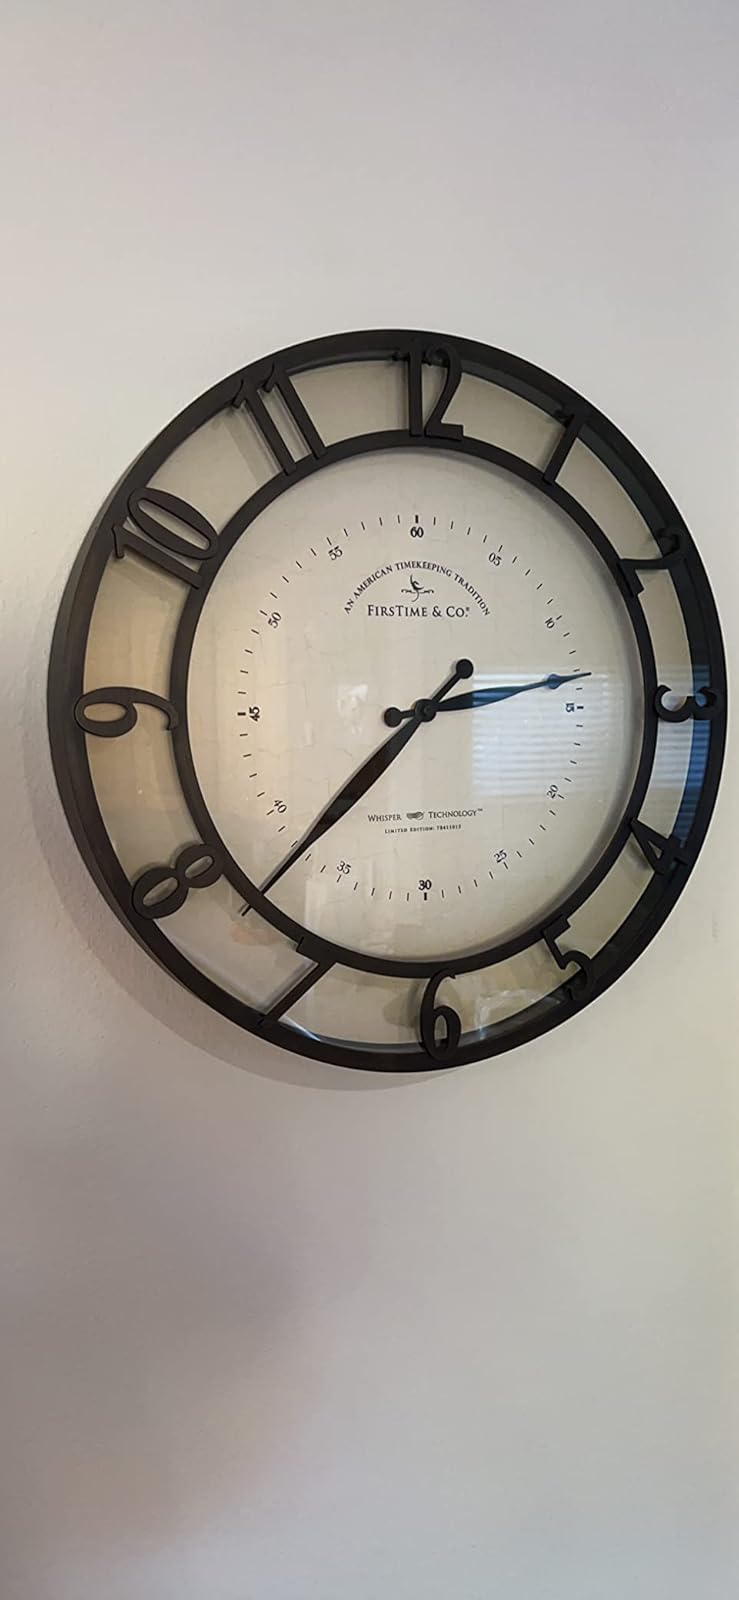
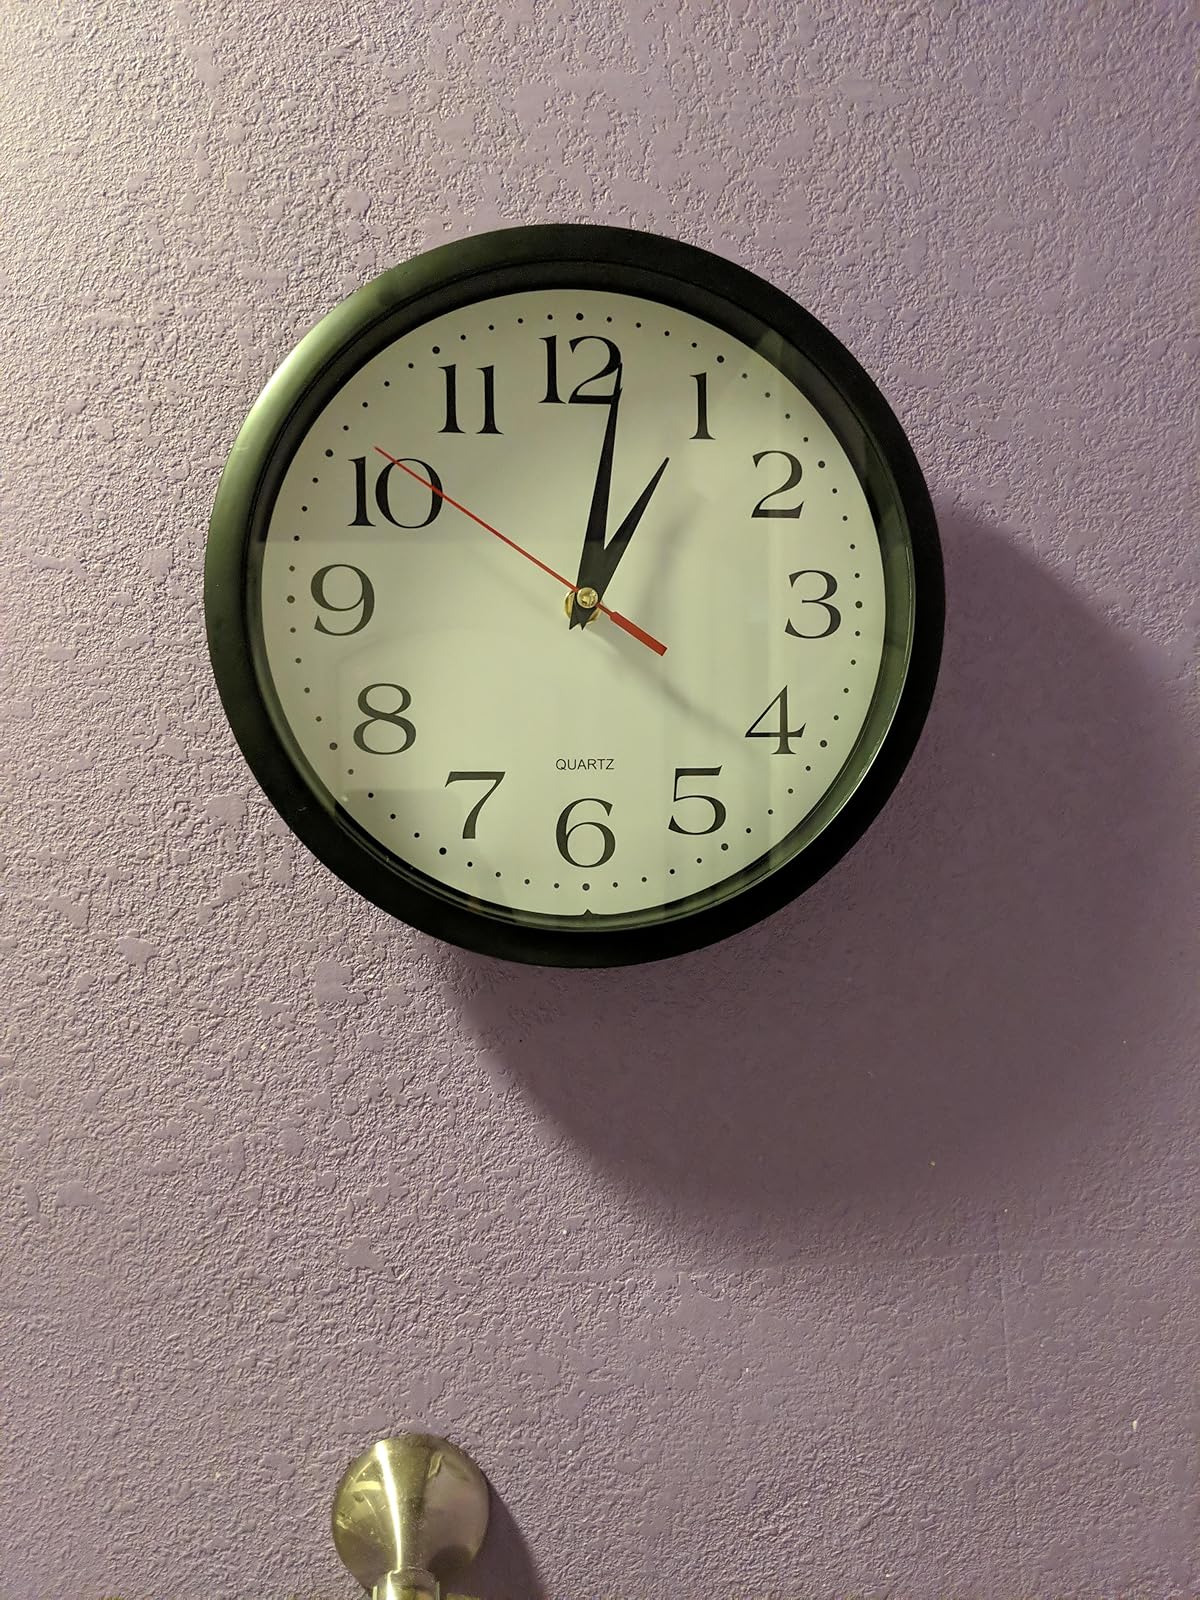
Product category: clock
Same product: no